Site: brandenburg
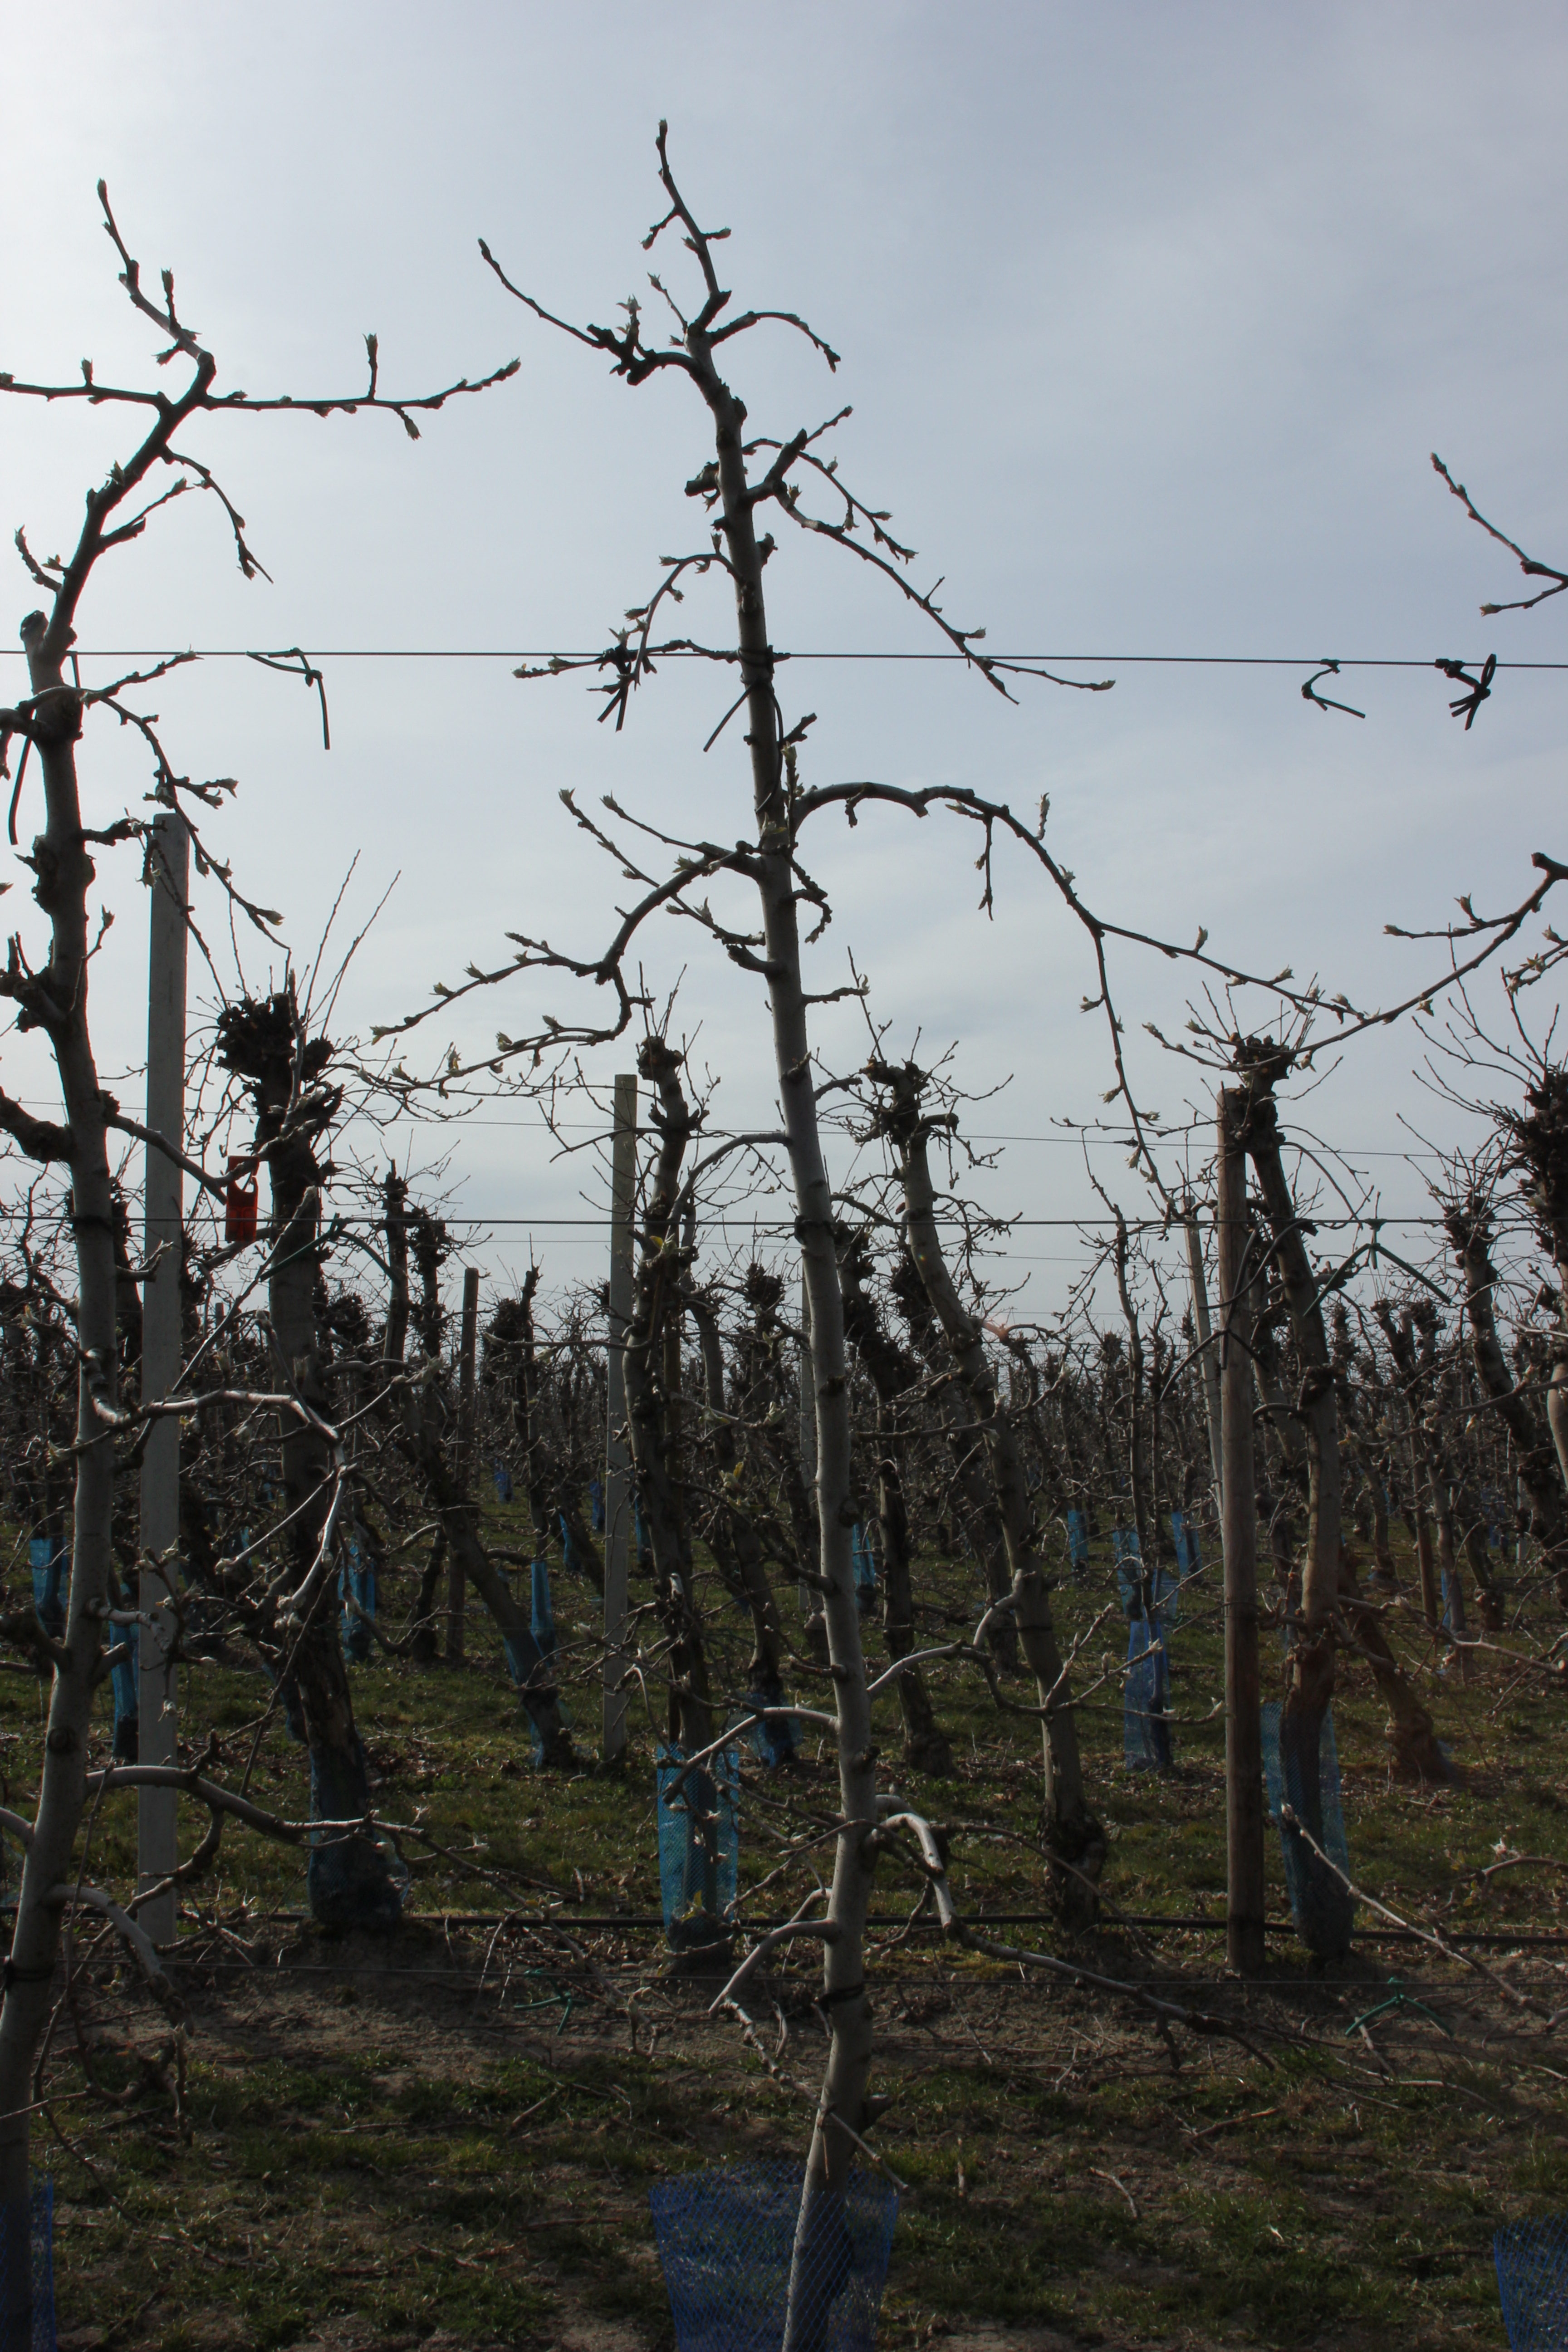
Growth stage (BBCH 54): Inflorescence emergence